Gomel Palace

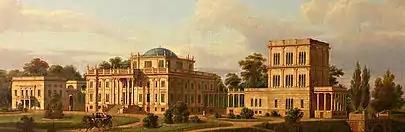
The Gomel Palace under Prince Paskevich (by Marcin Zaleski)

The Rumyantsev-Paskevich Residence is the main place of historical importance in the city of Gomel, Belarus. The grounds of the residence stretch for 800 meters along the steep right bank of the Sozh River. An image of the residence is featured on the Belarusian 20-ruble bill.